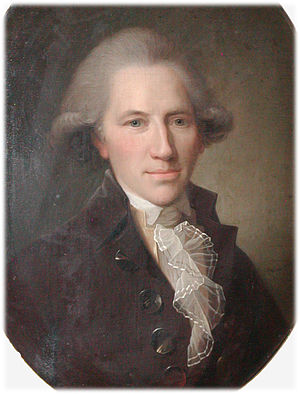
Den Store Landbokommission / Den Kongelige Kommission angaaende Landbosagen
Christian Colbjørnsen malet af Jens Juel.